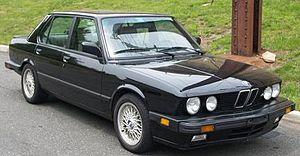
La BMW M5 est la version sportive de la Série 5, conçue par la division Motorsport du constructeur allemand BMW. Apparue dans sa première version en 1984, la M5 a depuis été déclinée suivant chaque génération de la Série 5, depuis la E28 des années 1980 jusqu'à l'actuelle F10/F11, sortie en 2012.